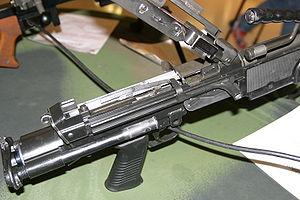
fr:FN Minimi, mitrailleuse légère en usage dans l'armée française.
La culasse est la pièce assurant la fermeture et regroupant certaines fonctions clés d'une arme à feu. Placée d'ordinaire à l'arrière de l'arme, derrière le canon, elle assure l'étanchéité du mécanisme au gaz à haute pression produit pendant le tir et permet donc au projectile d'être propulsé vers la bouche. C'est une pièce complexe car elle est bien souvent mobile pour permettre le rechargement mais doit demeurer solide pour résister au tir de munitions puissantes.